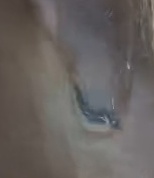
Face region: eyes (orbital_tightening_and_eye_area)
Pain indicator: obviously_present